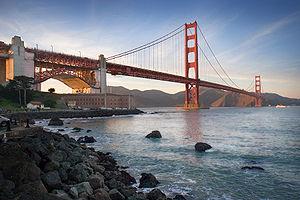
Le pont du Golden Gate est un pont suspendu américain situé dans l'État de Californie, traversant le Golden Gate, détroit par lequel la baie de San Francisco débouche dans l’océan Pacifique. Il permet ainsi de relier la ville de San Francisco, située à la pointe nord de la péninsule de San Francisco, à la ville de Sausalito, située à la pointe sud de la péninsule du comté de Marin. Financée par la Work Projects Administration, sa construction, qui se heurte à de nombreuses difficultés, débute en 1933 et s’étale sur une durée de quatre ans, pour s’achever en 1937.
Les Chroniques de San Francisco sont une série de romans compilant les histoires quotidiennes écrites par l'écrivain américain Armistead Maupin.
L’Amérique est un continent de l'hémisphère ouest de la Terre. Elle s'étend depuis l'océan Arctique au nord, jusqu'au cap Horn dans le passage de Drake au sud, à la confluence des océans Atlantique et Pacifique qui la délimitent à l'est et à l'ouest, respectivement. Avec plus de 42 millions de km², l'Amérique est le deuxième plus vaste continent de la planète, couvrant 8,3 % de la superficie totale et 28,2 % des terres émergées. De plus, l'Amérique concentre environ 13,3 % de la population mondiale avec plus d'un milliard de personnes. Ses habitants sont désignés sous le gentilé Américains : ce terme est cependant également employé pour désigner les citoyens des États-Unis d'Amérique ; dès lors, les habitants des différentes parties du continent sont fréquemment distingués en employant des gentilés spécifiques comme Nord-Américains, Sud-Américains ou Latino-Américains. Le terme America est une invention des cartographes allemands Martin Waldseemüller et Mathias Ringmann qui apparaît dans le planisphère qu'ils éditent en 1507, donné en honneur de l'explorateur Amerigo Vespucci au congrès géographique de Saint-Dié.